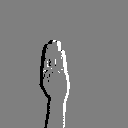
ASL letter: b